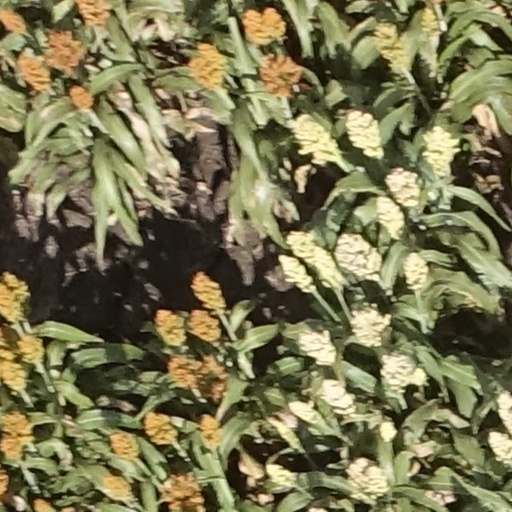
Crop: sorghum